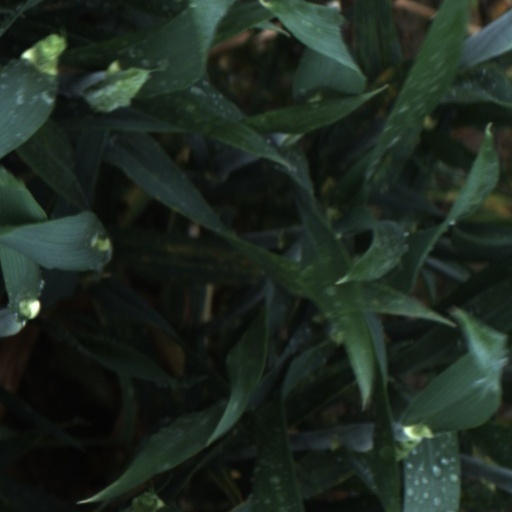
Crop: wheat